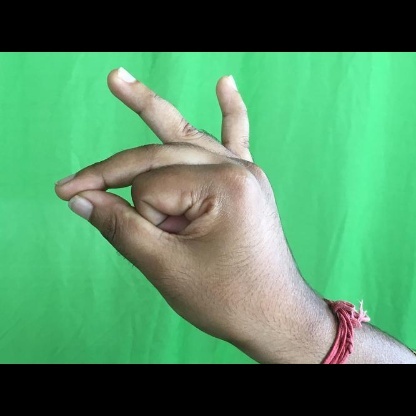
Mudra: Bramaram